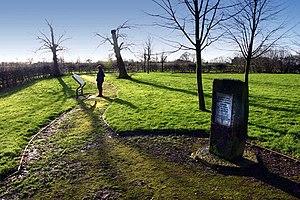
Lewis Carroll, pseudonyme de Charles Lutwidge Dodgson, né le 27 janvier 1832 à Daresbury, dans le Cheshire, et mort le 14 janvier 1898 à Guildford, est un romancier, essayiste, photographe amateur et professeur de mathématiques britannique. Il vivait et travaillait à Oxford. Il est principalement connu pour son roman Les Aventures d'Alice au pays des merveilles.